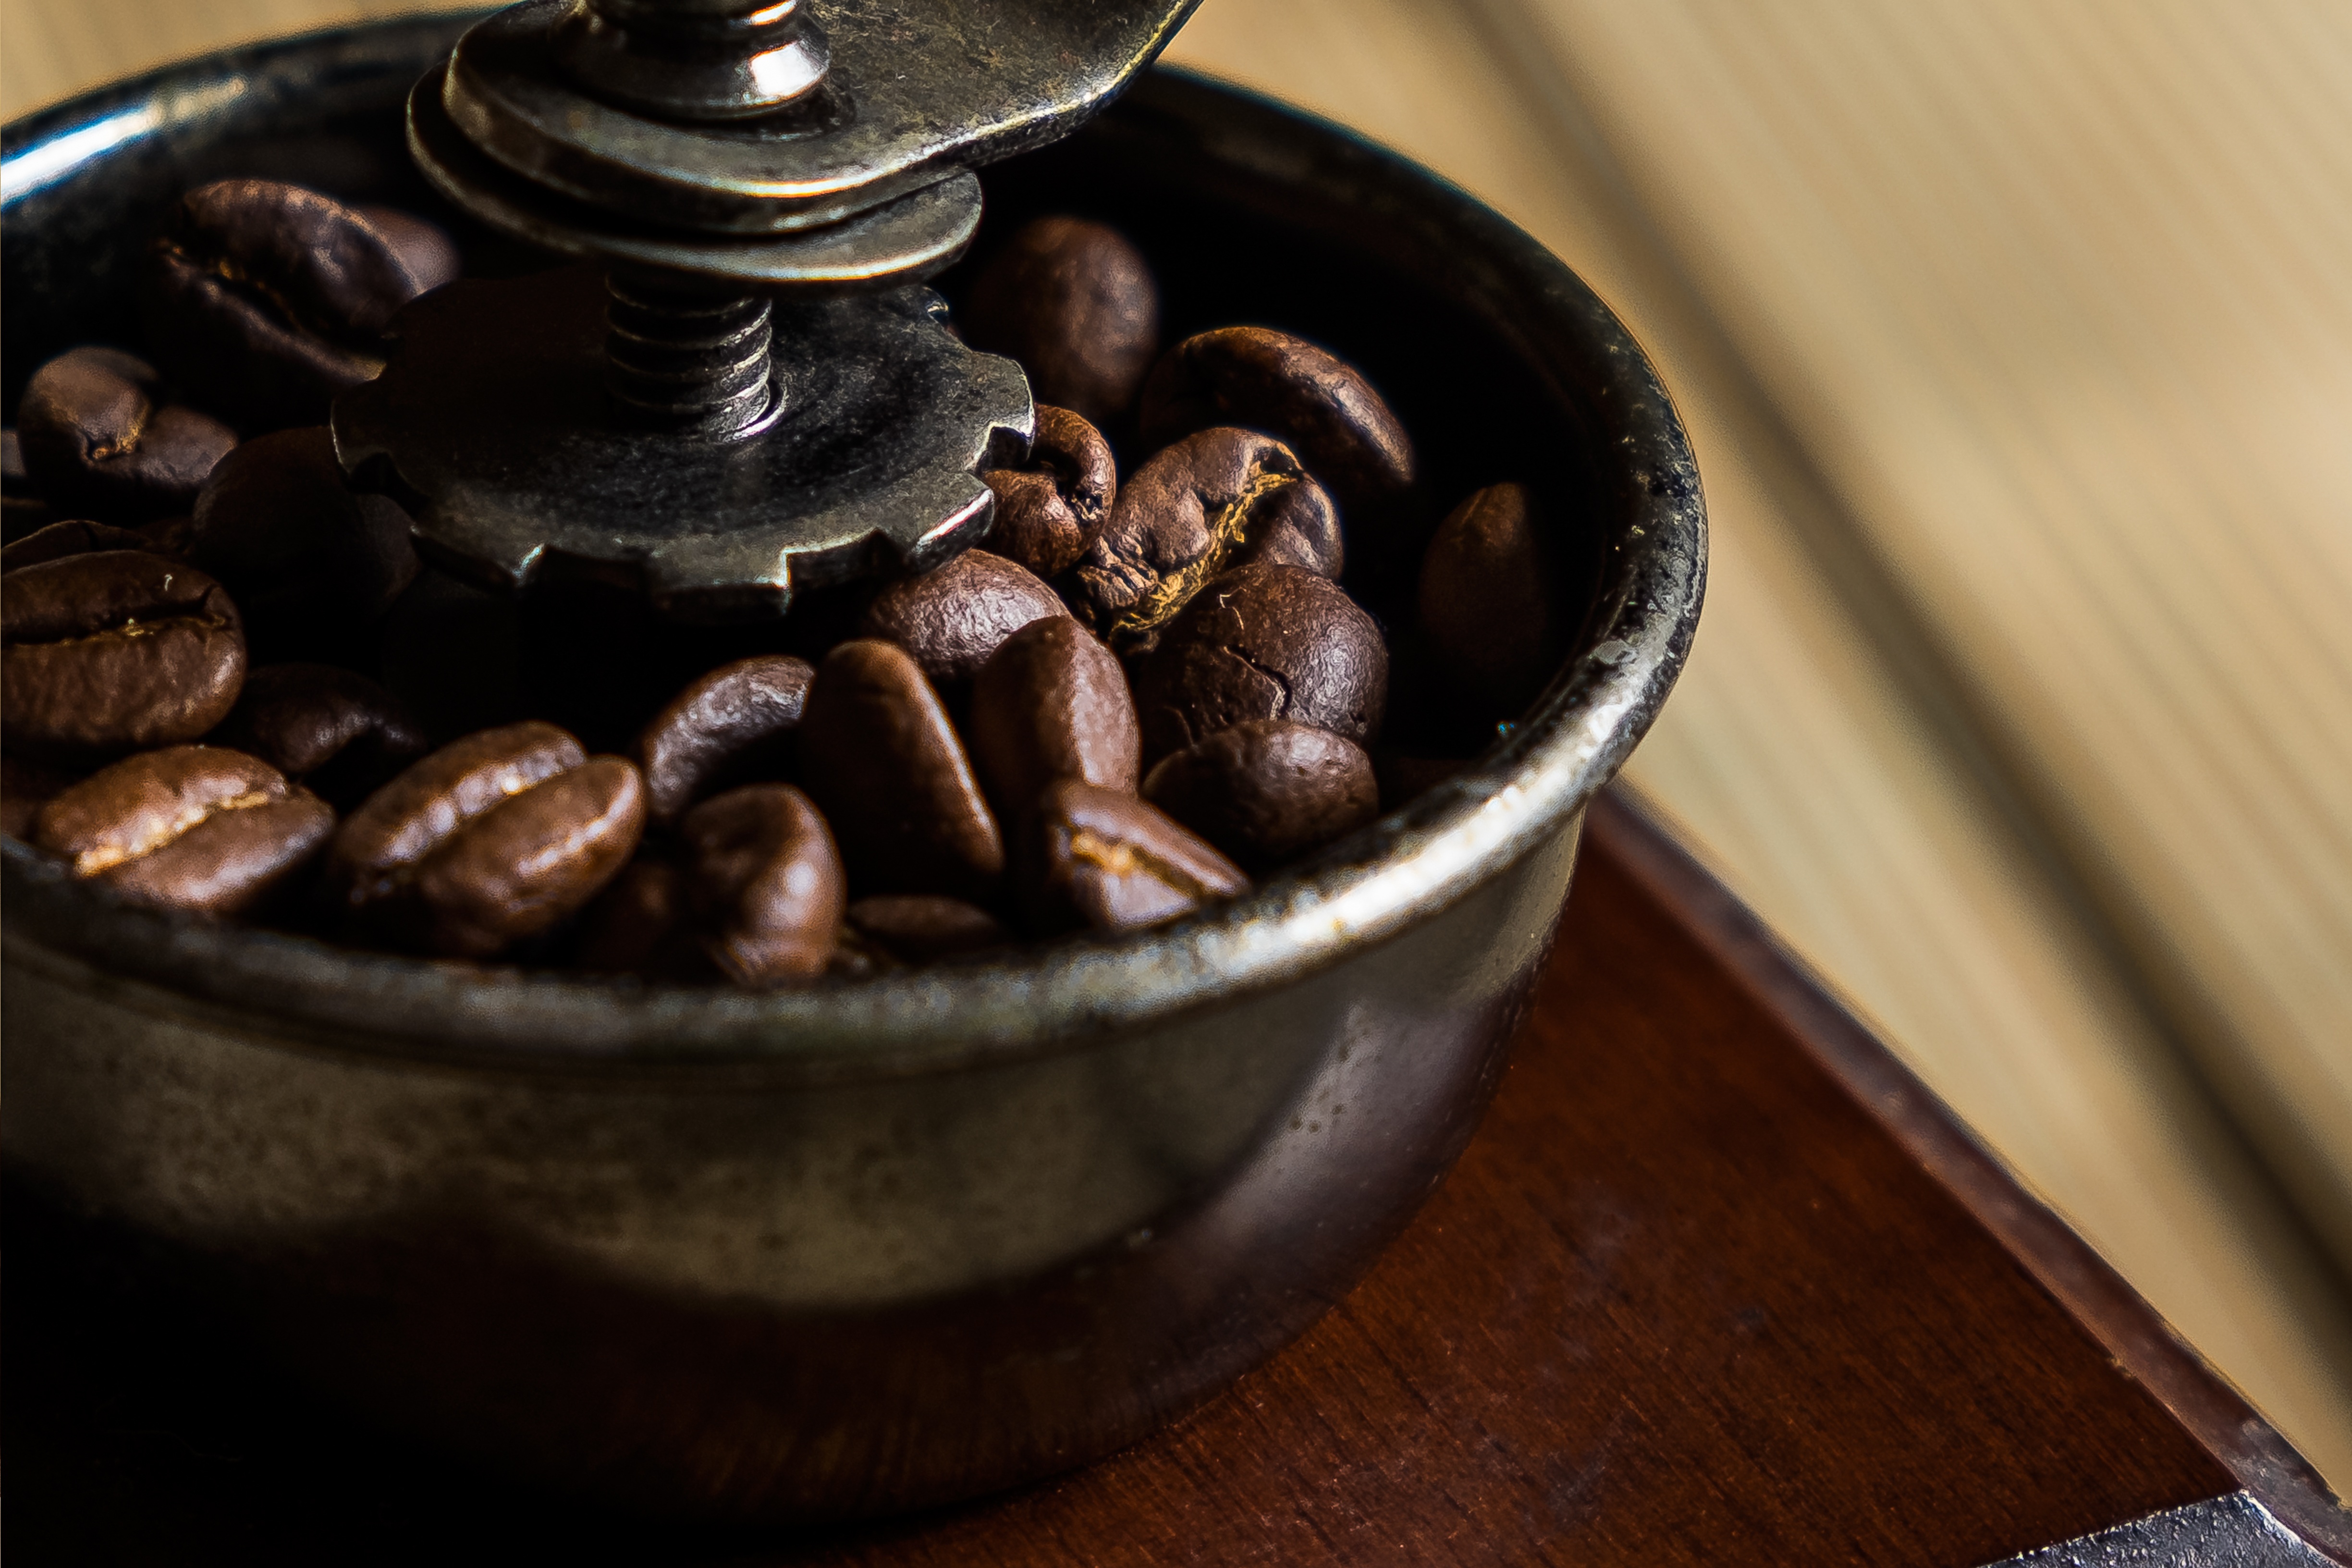
coffee, coffee bean, food, produce, brown, drink, caffeine, grinder, toasted, flavor, the drink, coffee grains